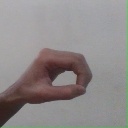
अक्षर: औ